Louis XVI furniture

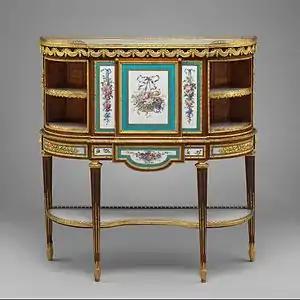
Drop-front desk by Martin Carlin; oak veneered with tulipwood, amaranth, holly, and sycamore; six Sèvres soft-paste porcelain plaques and two painted tin plaques; gilt-bronze mounts; marble shelves; moiré silk (1776) Metropolitan Museum of Art.

Louis XVI furniture is characterized by elegance and neoclassicism, a return to ancient Greek and Roman models. Much of it was designed and made for Queen Marie Antoinette for the new apartments she created in the Palace of Versailles, Palace of Fontainebleau, the Tuileries Palace, and other royal residences. The finest craftsmen of the time, including Jean-Henri Riesener, Georges Jacob, Martin Carlin, and Jean-François Leleu, were engaged to design and make her furniture.